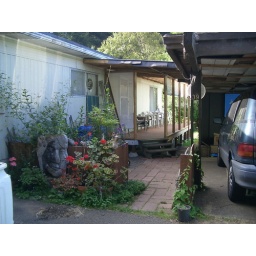
front entry in 2005...bamboo in front just planted and just started building sun porch...floor, roof and front stairs in...